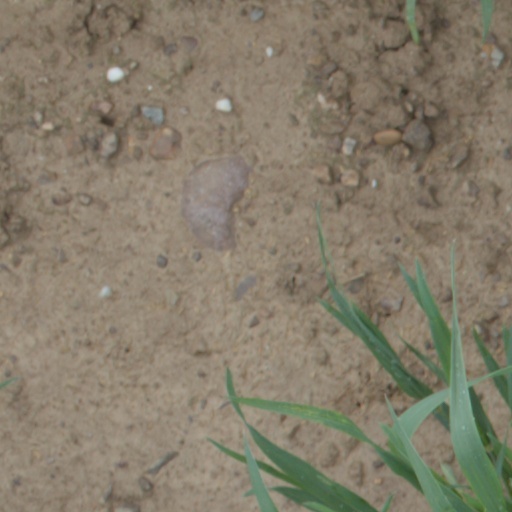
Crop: wheat